Roger Bacon

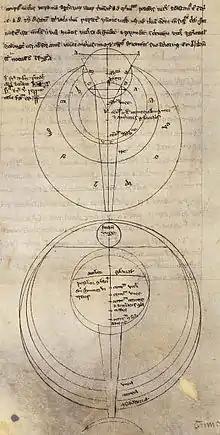
Optic studies by Bacon

Medieval European philosophy often relied on appeals to the authority of Church Fathers such as St Augustine, and on works by Plato and Aristotle only known at second hand or through Latin translations. By the 13th century, new works and better versions – in Arabic or in new Latin translations from the Arabic – began to trickle north from Muslim Spain. In Roger Bacon's writings, he upholds Aristotle's calls for the collection of facts before deducing scientific truths, against the practices of his contemporaries, arguing that "thence cometh quiet to the mind".